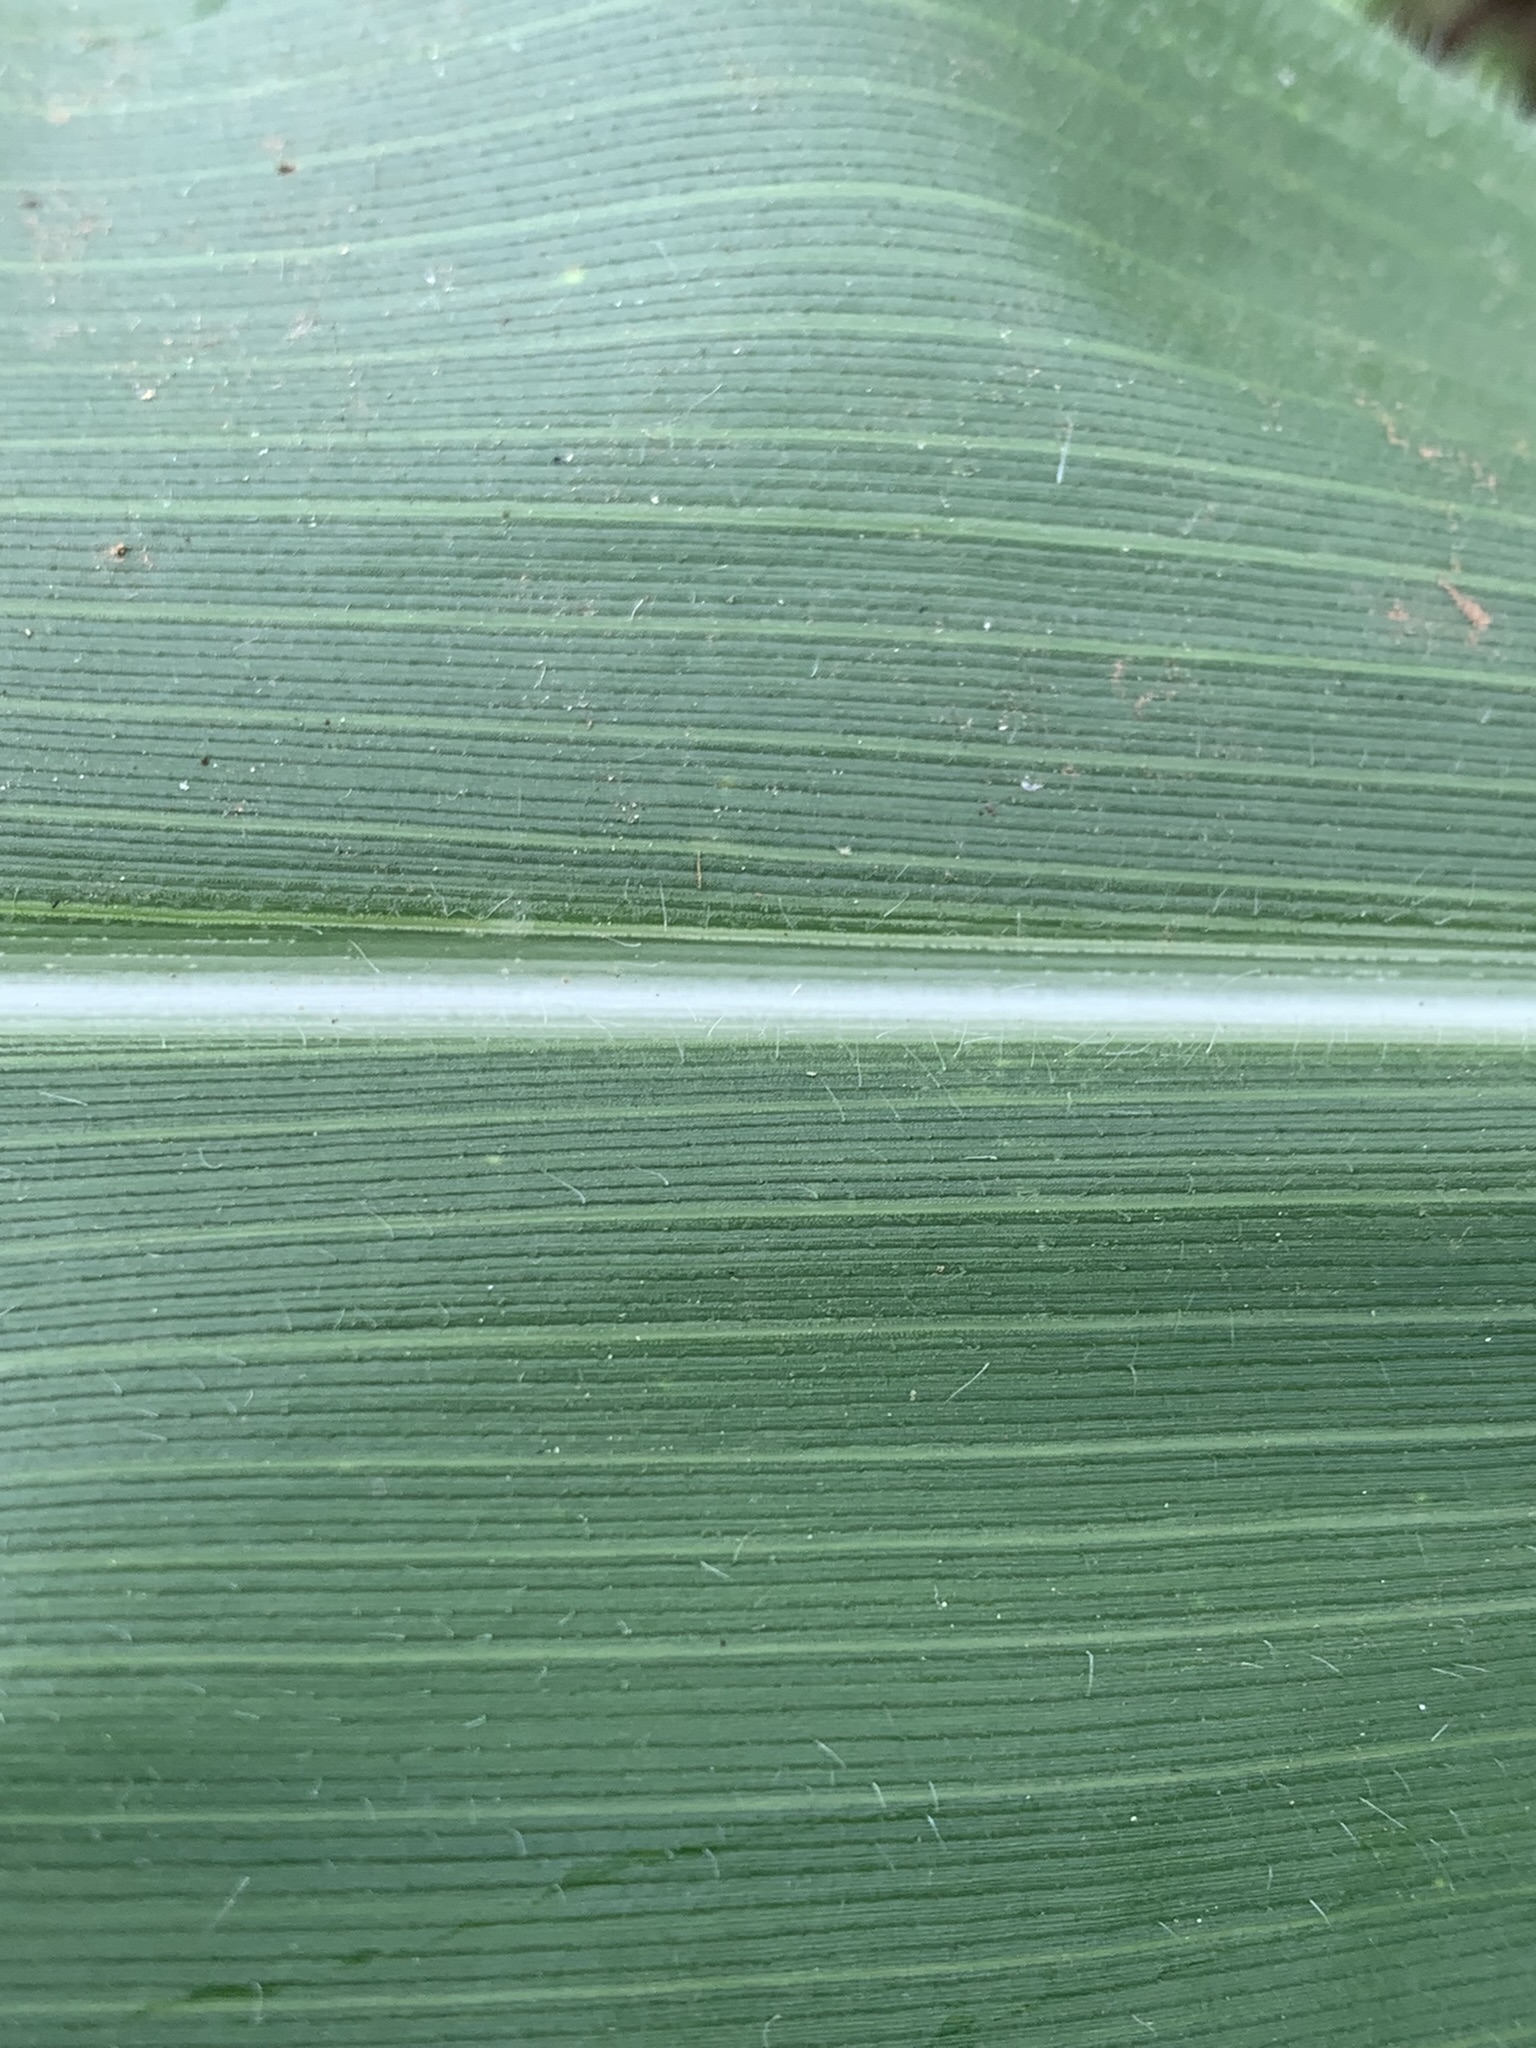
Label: Healthy